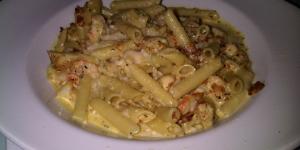
penne con salsa de pescado cremosa